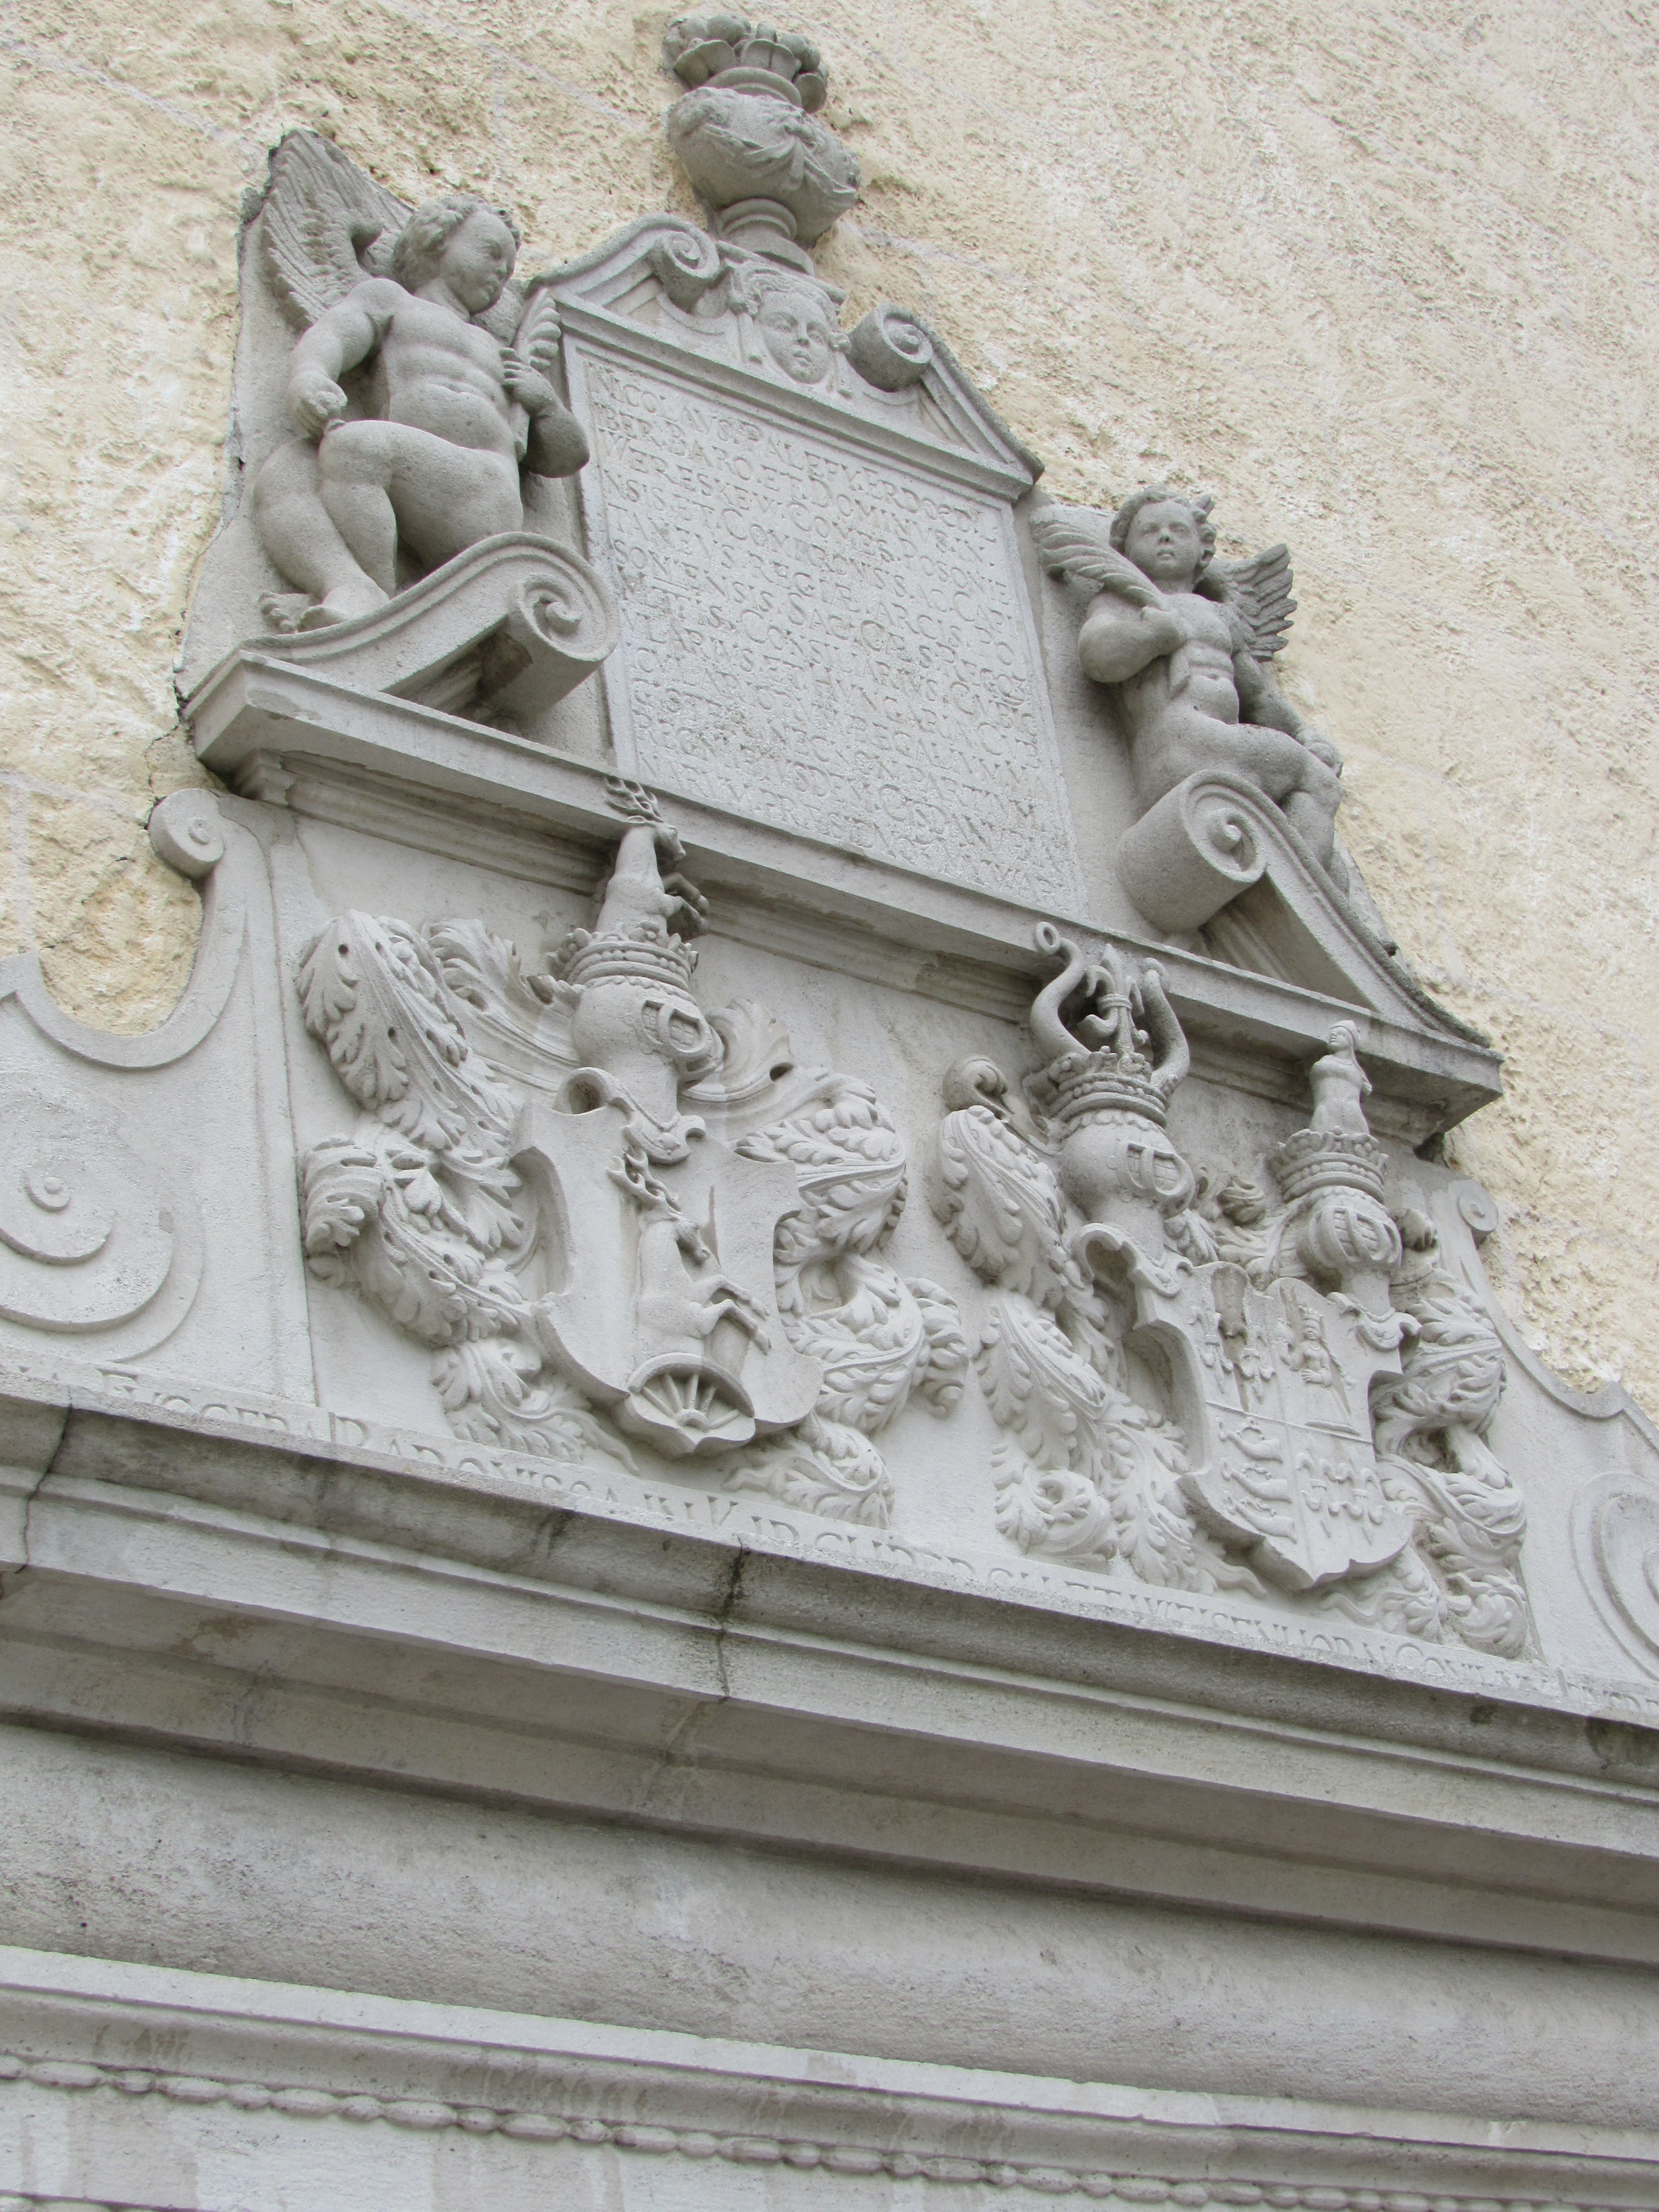
monument, statue, castle, gargoyle, sculpture, temple, carving, relief, slovakia, stone carving, ancient history, cerveny kamen